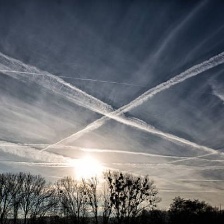
Cloud type: Contrail